Aghori (film)

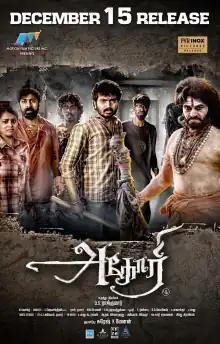
Release poster

Aghori is a 2023 Indian Tamil-language action horror film written and directed by D.S.Rajkumar. The film stars Sidhu Sid, Shruthi Ramakrishnan and Sayaji Shinde in the lead roles. The film was produced by Suresh K Menon under the banner of Motion Film Picture Inc.